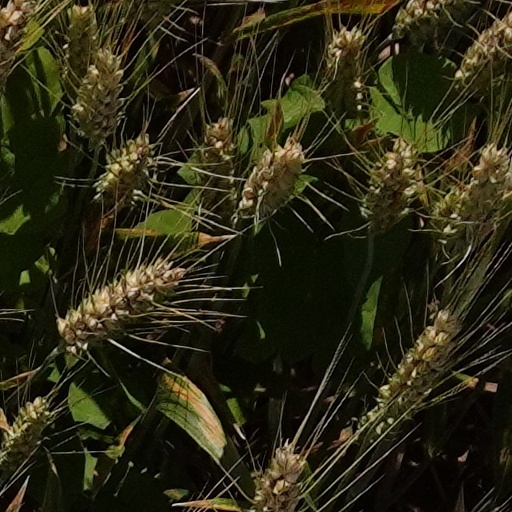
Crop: wheat